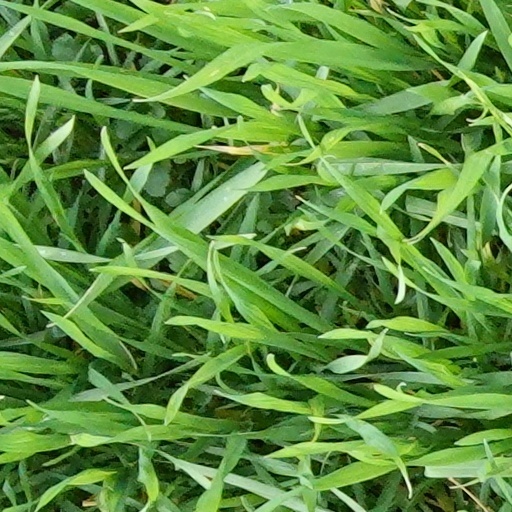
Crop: wheat